Trinidad and Tobago cuisine

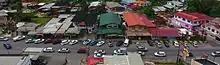
Food stalls in Debe

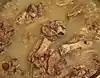
Cooking Trinidadian Souse

Other common street foods include wontons, corn soup, geera (cumin) pork and chicken, kebabs, gyros, pasteles, raw oysters (usually served with a spicy sweet/hot sauce with cilantro, bandhaniya, shadon beni or culantro).